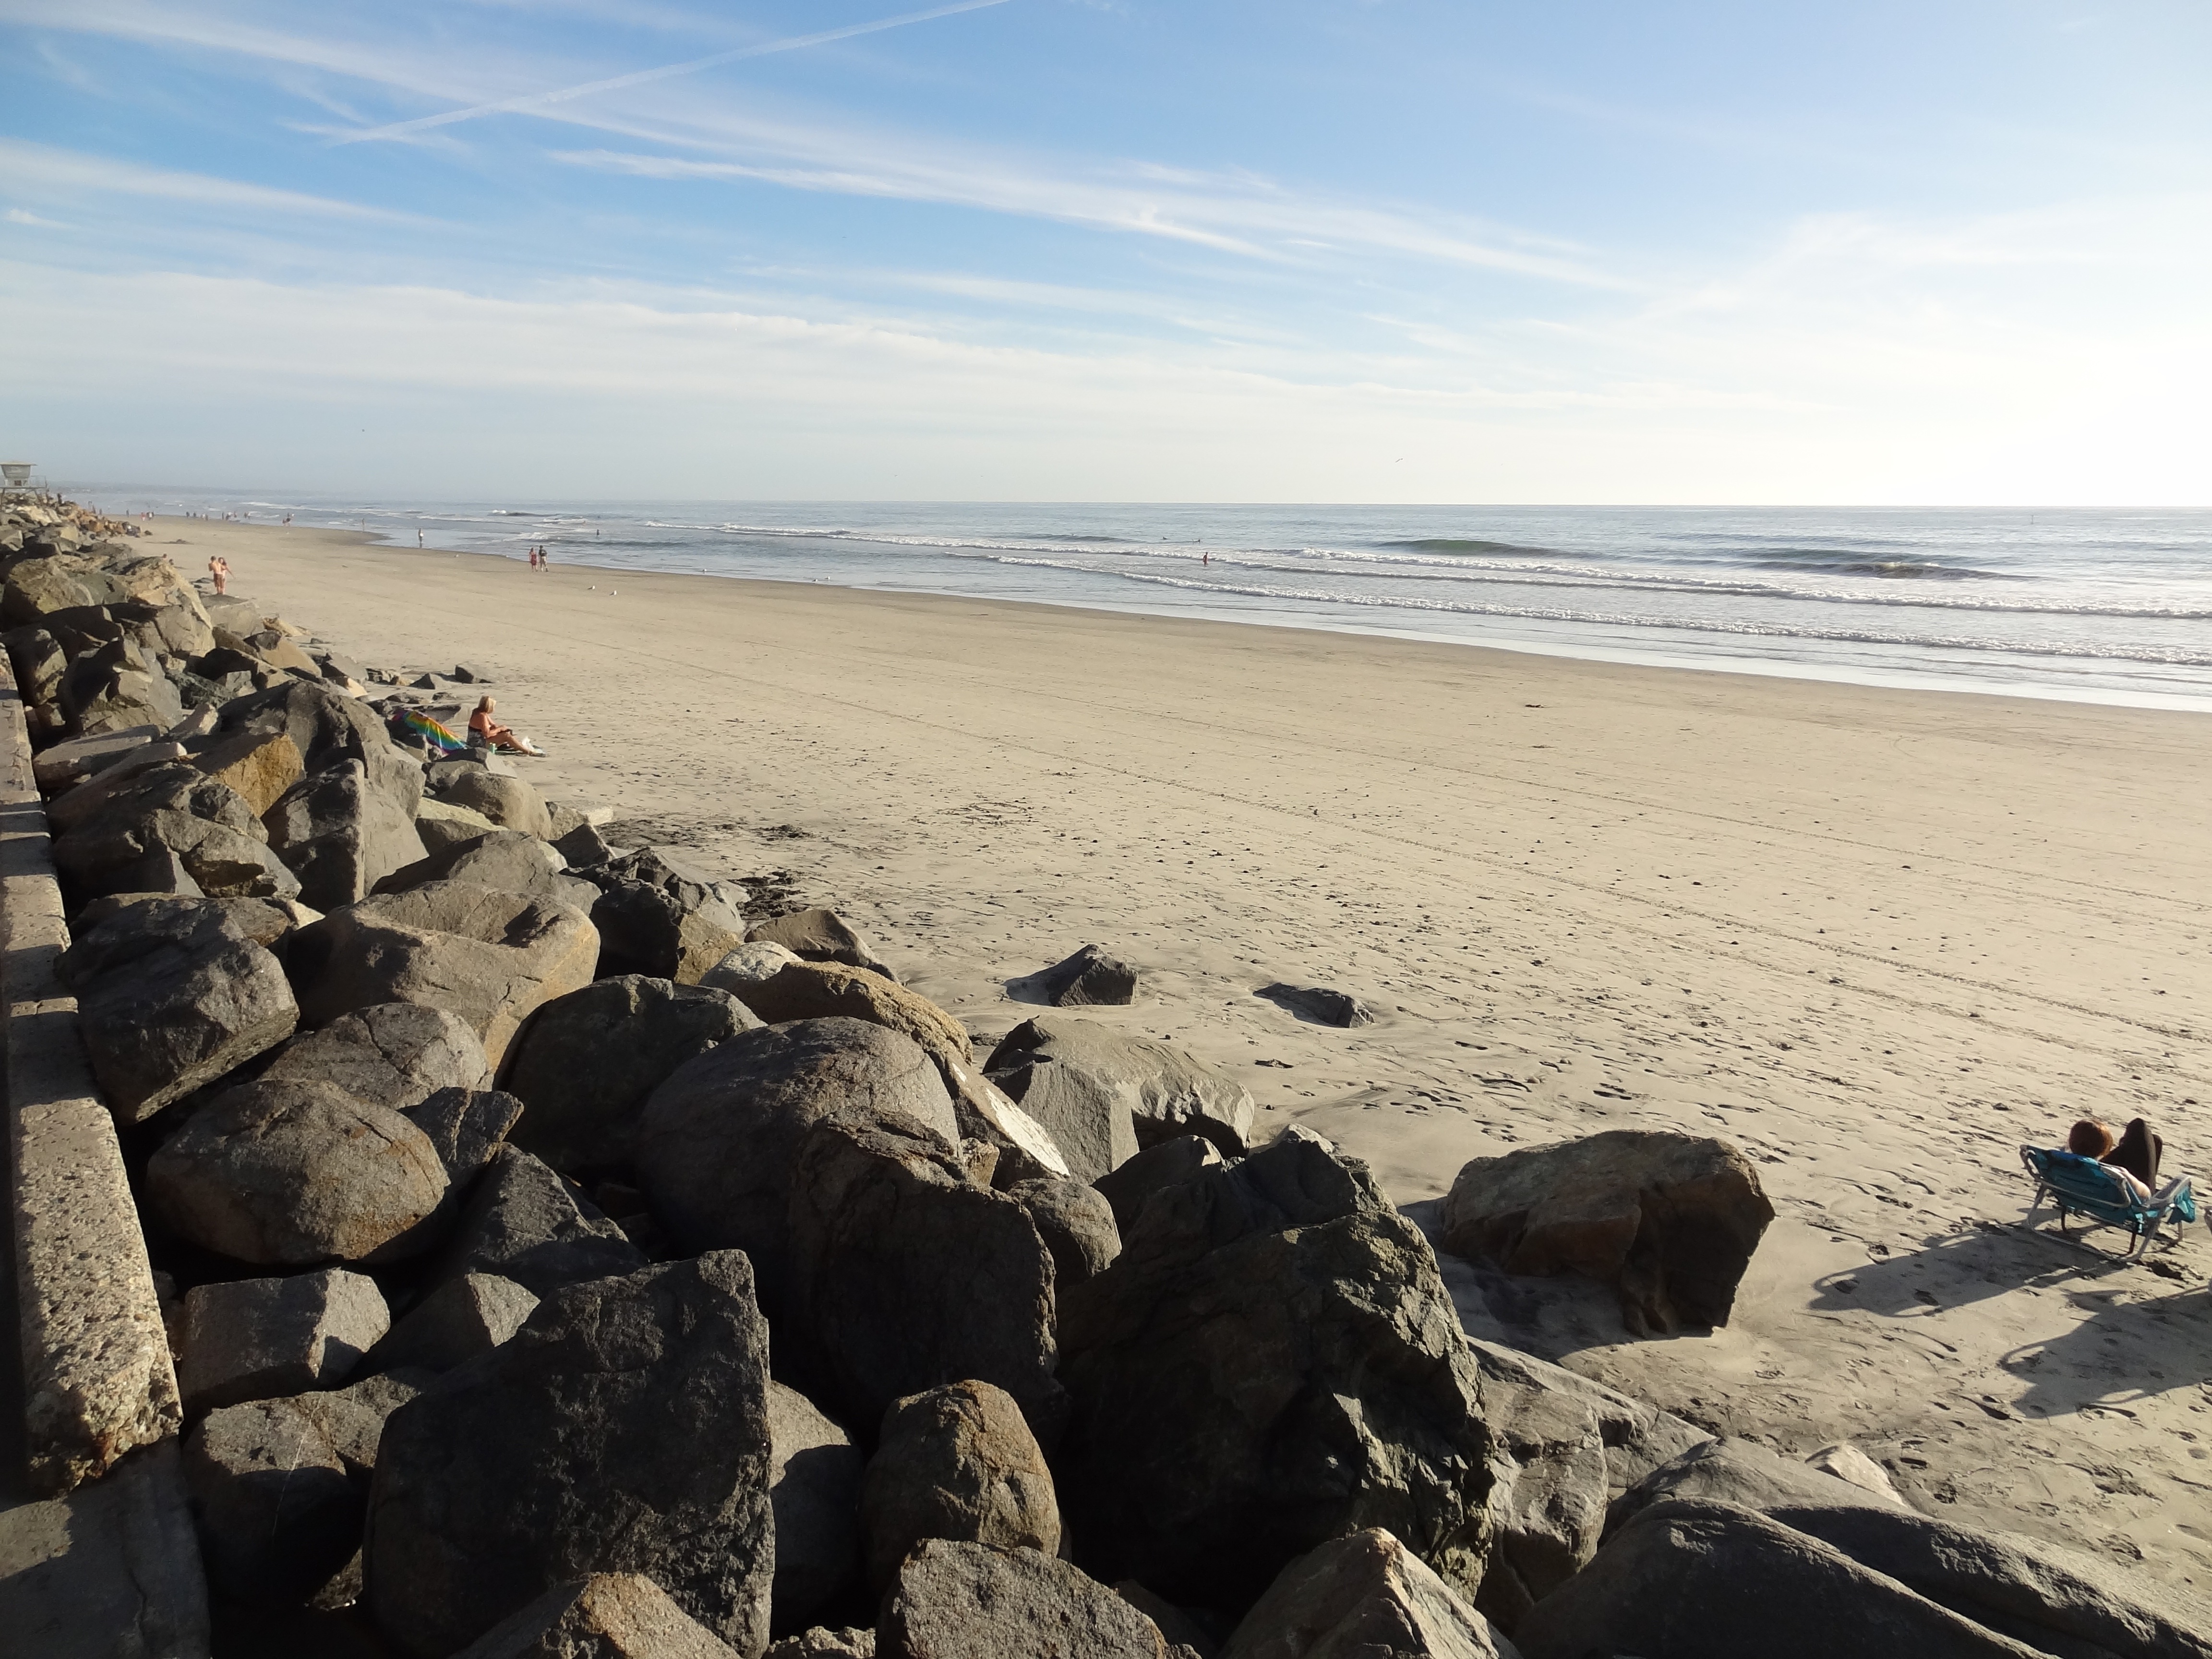
beach, sea, coast, water, nature, sand, rock, ocean, shore, wave, summer, vacation, coastline, scenic, seascape, material, body of water, rocks, relaxation, cape, wind wave